Vangsnes

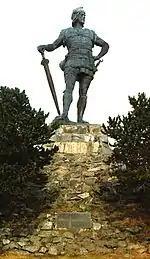
"Statue of Fridtjof" Max Unger (1913)

Vangsnes is best known as the site of the statue of Fridtjof, who was the king of Ringerike and Sogn according to "Friðþjófs saga hins frœkna" (Fridtjof's Saga). The statue was commissioned by Kaiser Wilhelm II of Germany. It is high and is situated on a high platform. The statue was sculpted by German sculptor Max Unger (1854-1918). It was transported to Vangsnes in 15 sections and erected during February 1913.